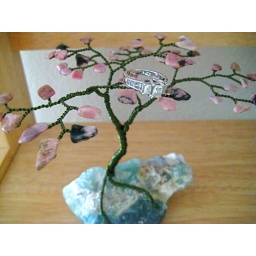
Ring in rock tree